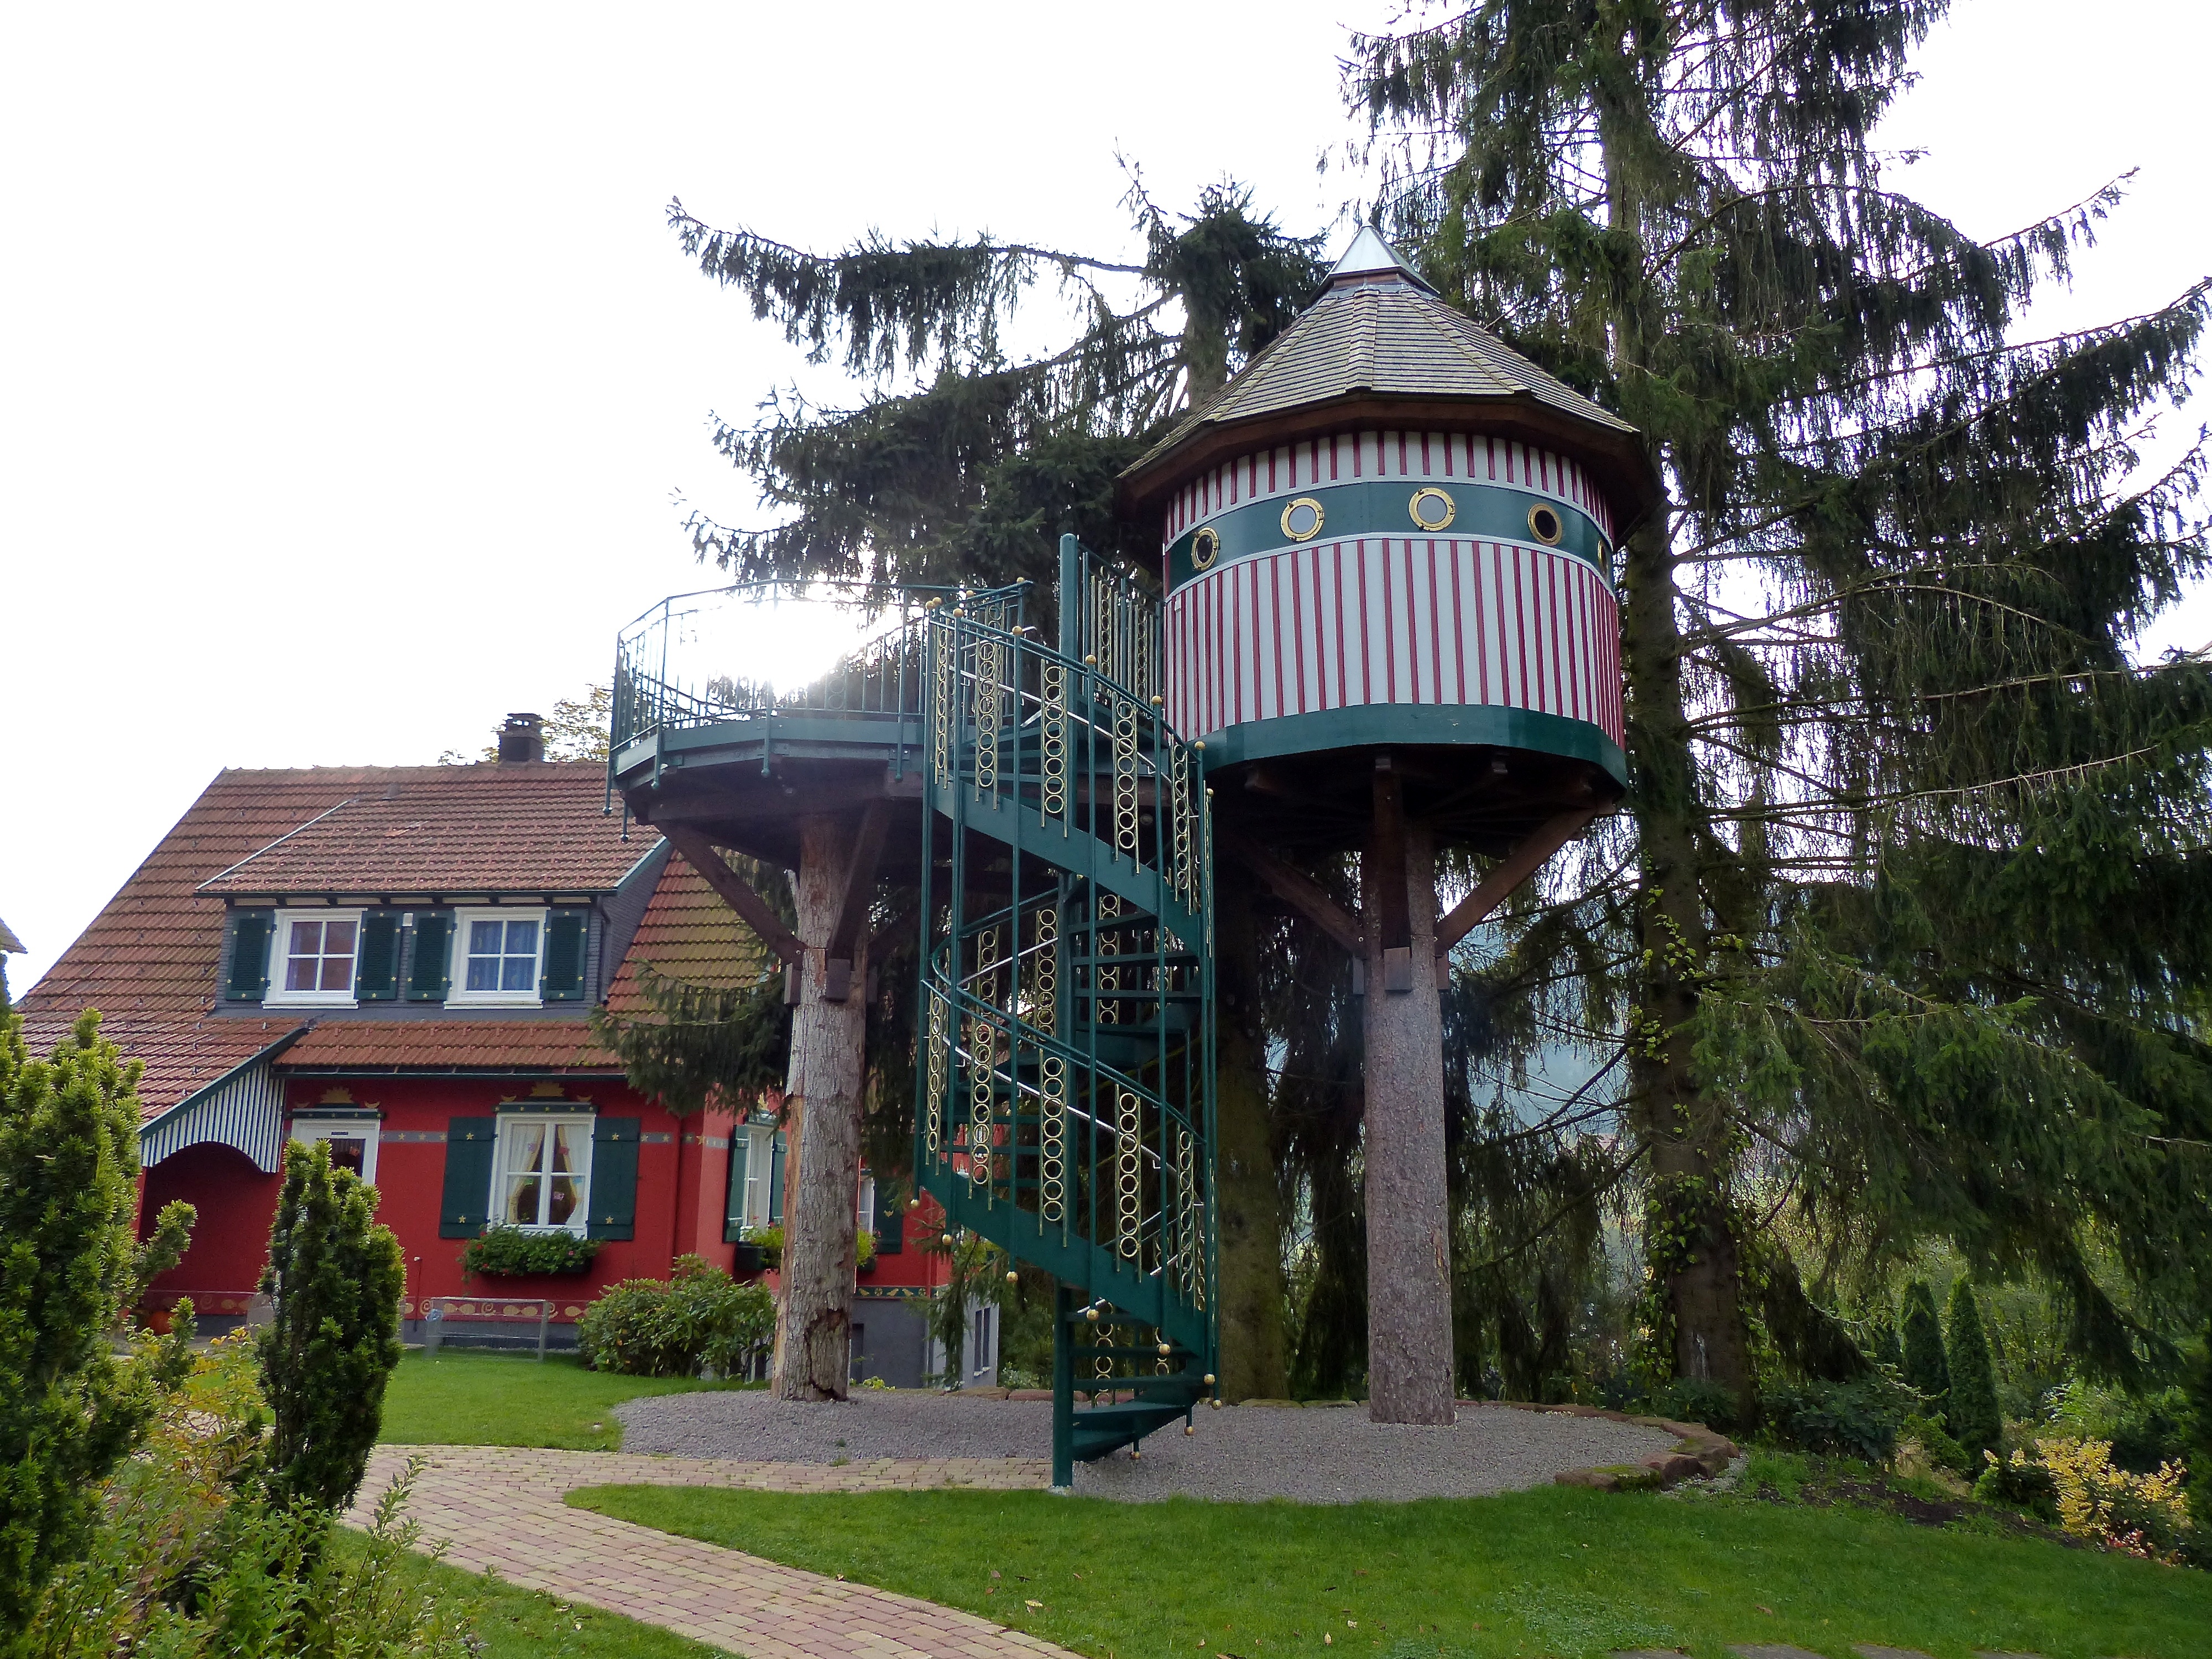
landscape, forest, hiking, mansion, fall, building, travel, foliage, europe, tower, autumn, black, trees, leaves, hotel, resort, germany, schwarzwald, estate, baiersbronn, mitteltal, bareiss, treehouse